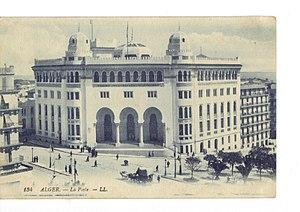
Grande Poste d'Alger.
La Grande Poste d'Alger est un édifice de style néo-mauresque, construit à Alger en 1910 par les architectes Jules Voinot et Marius Toudoire, qui abrite les services de la poste algérienne au cœur de la ville d'Alger en Algérie.